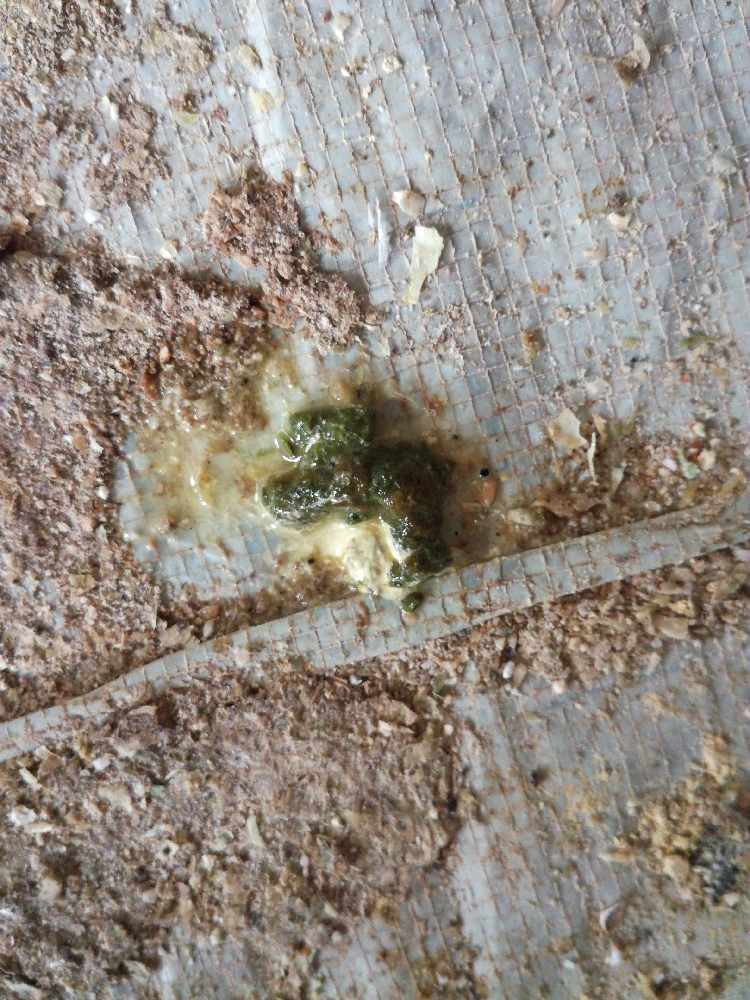
PCR-confirmed diagnosis: Newcastle disease